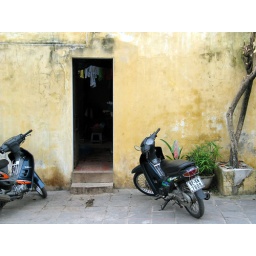
Open door & bikes in Hoi An, Vietnam